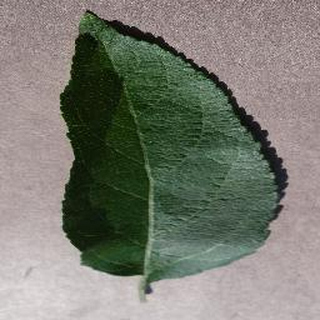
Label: healthy_apple